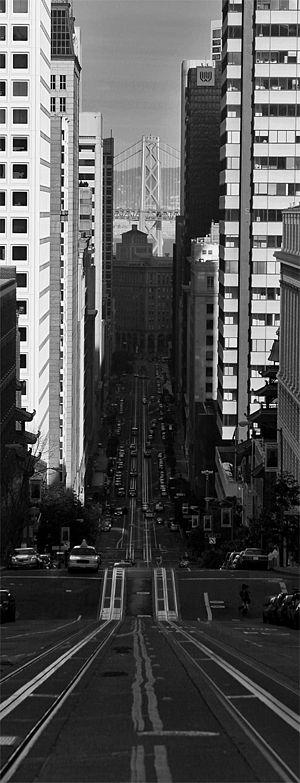
California Street est l'une des artères principales de la ville de San Francisco en Californie.